All Hallows' Eve 2

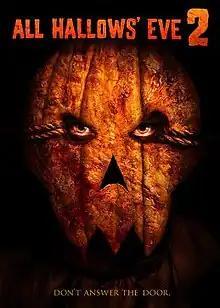
Release poster

All Hallows' Eve 2 is a 2015 American horror anthology film. The film is a standalone sequel to "All Hallows' Eve" (2013). The film was released on VOD and digital on October 6, 2015, and had a DVD release on February 2, 2016. The film grossed $33,438 in home sales.